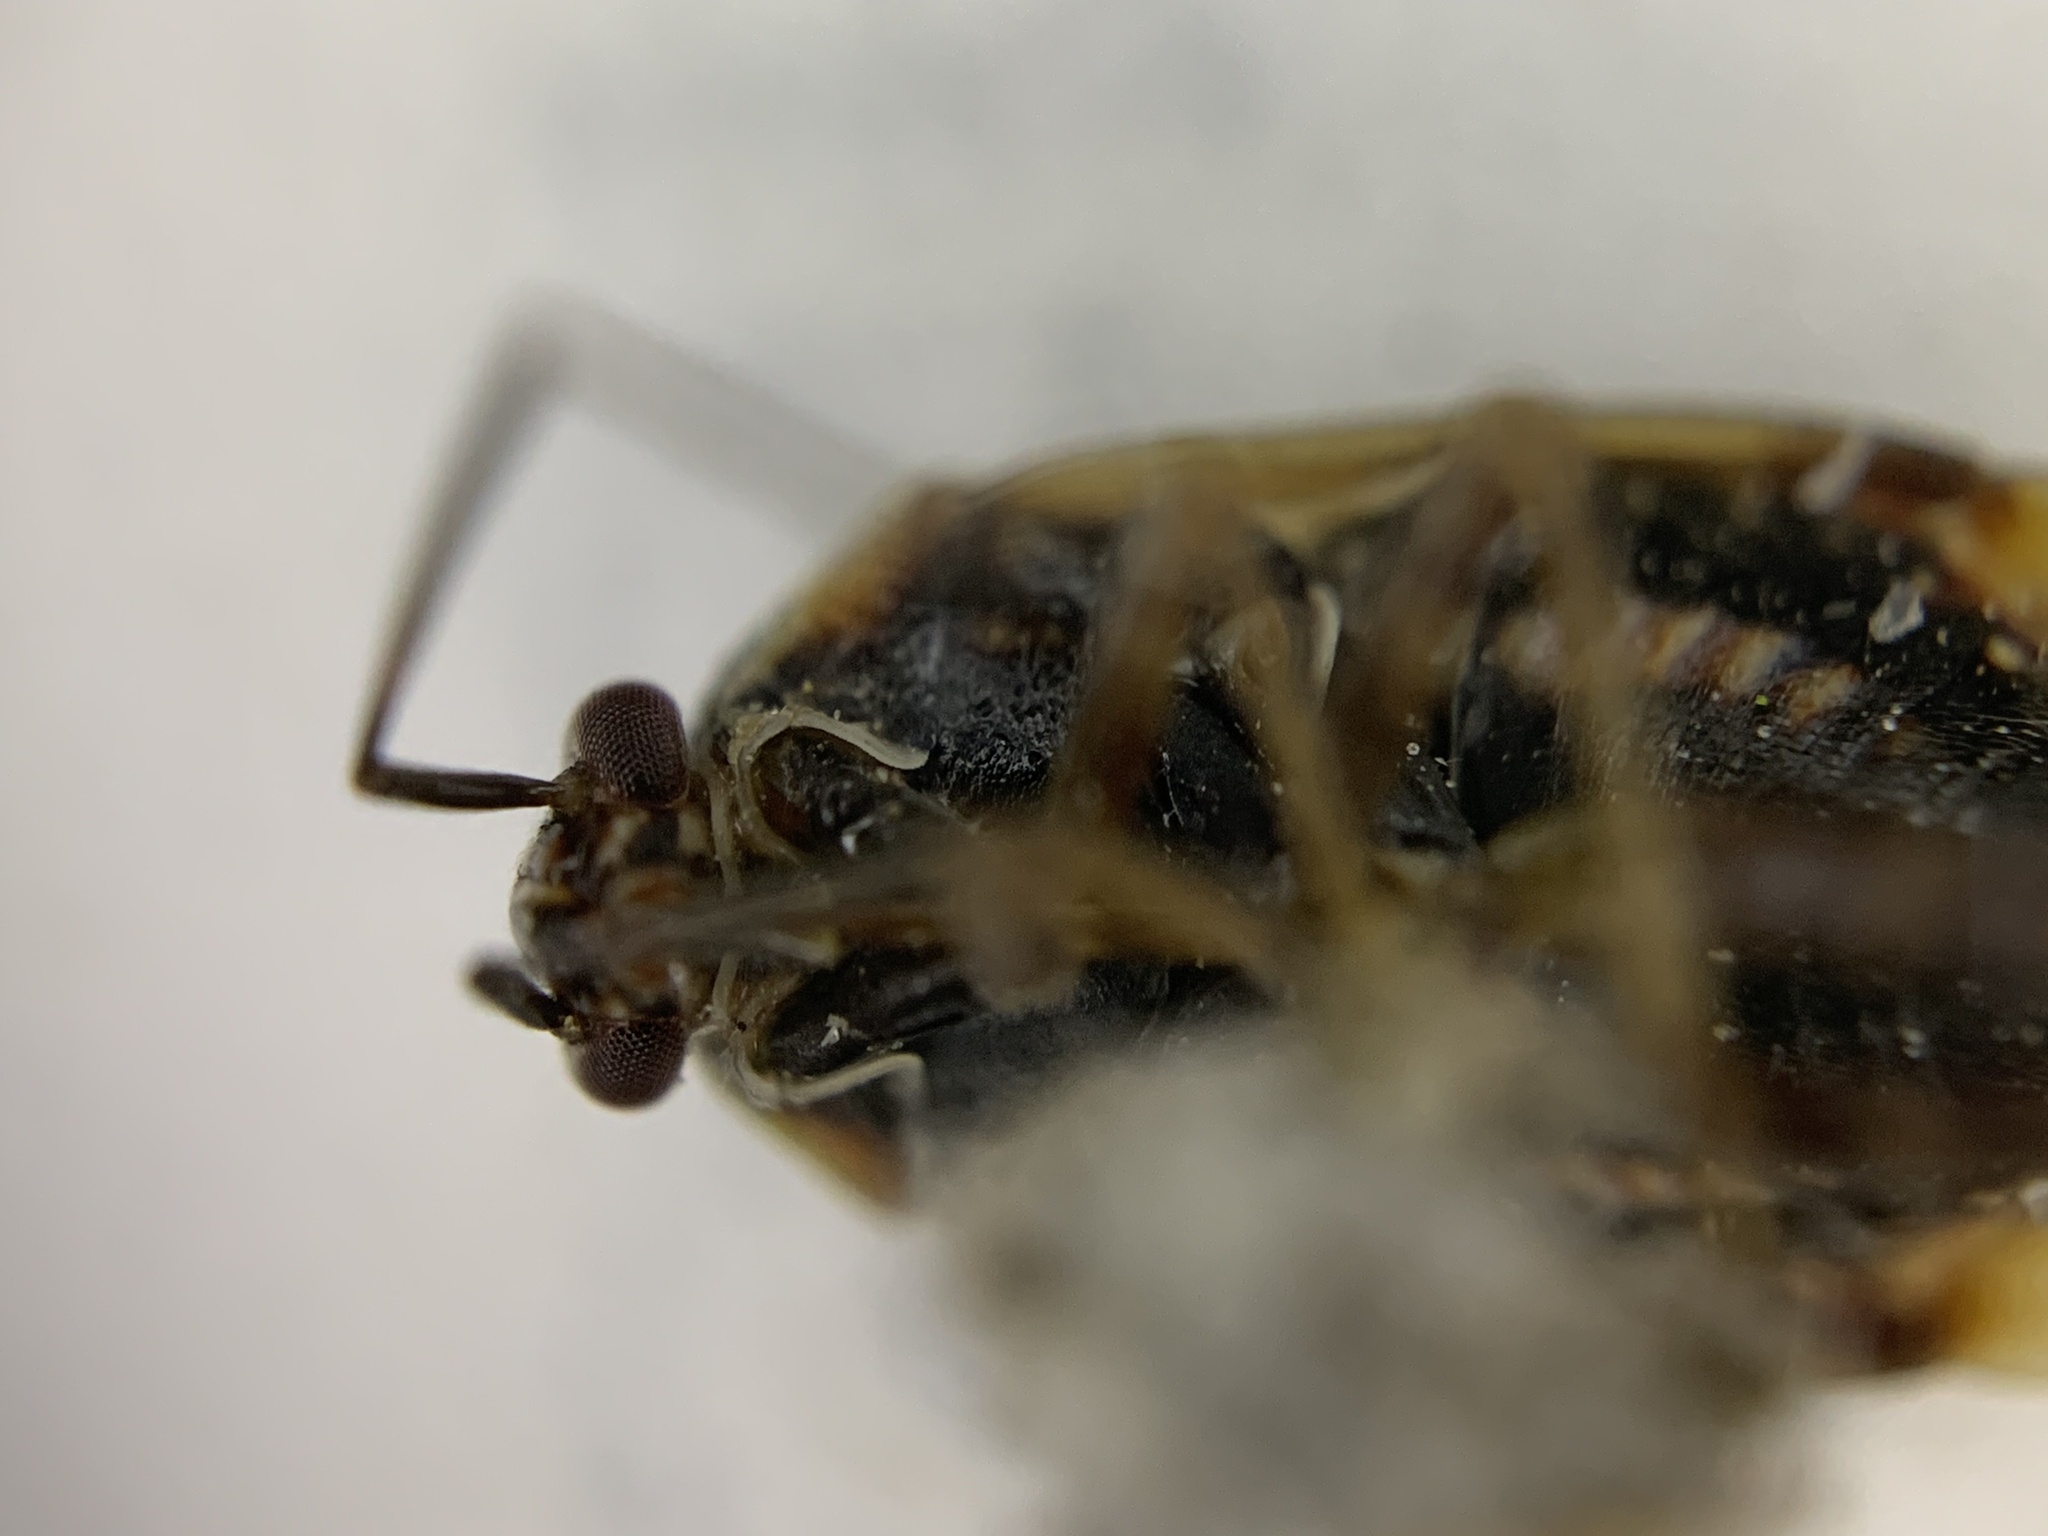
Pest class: lygus_bug